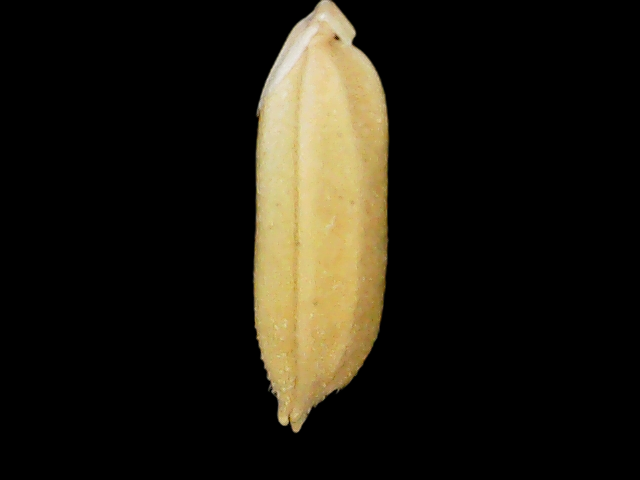
Rice variety: Binadhan24